Gajadhar Majhi

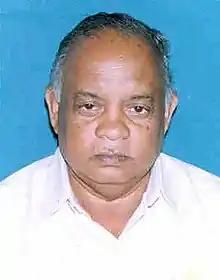
Gajadhar Majhi

Gajadhar Majhi is an Indian politician. He was elected to the Lok Sabha, the lower house of the Parliament of India from Sundargarh, Odisha as a member of the Indian National Congress.